Woeber Carriage Works

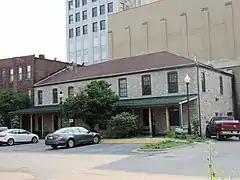
The stone building in the back.

The building was built in 1881 for the Davenport Plow Works. The property was formerly the location for First Presbyterian Church. The Classified Business Directory of August 1881 indicates the company was located at 310-324 W. 3rd Street. The 1886 Sanborn Fire Insurance map indicates that the building at 312 W. Third Street housed a machine shop, "setting up" and storage on all three floors of the front section. The stone structure attached to the rear of the building, built in 1857, housed polishing and grinding on the first floor and storage on the second floor. The rest of the Davenport Plow Works was in the building immediately to the west.